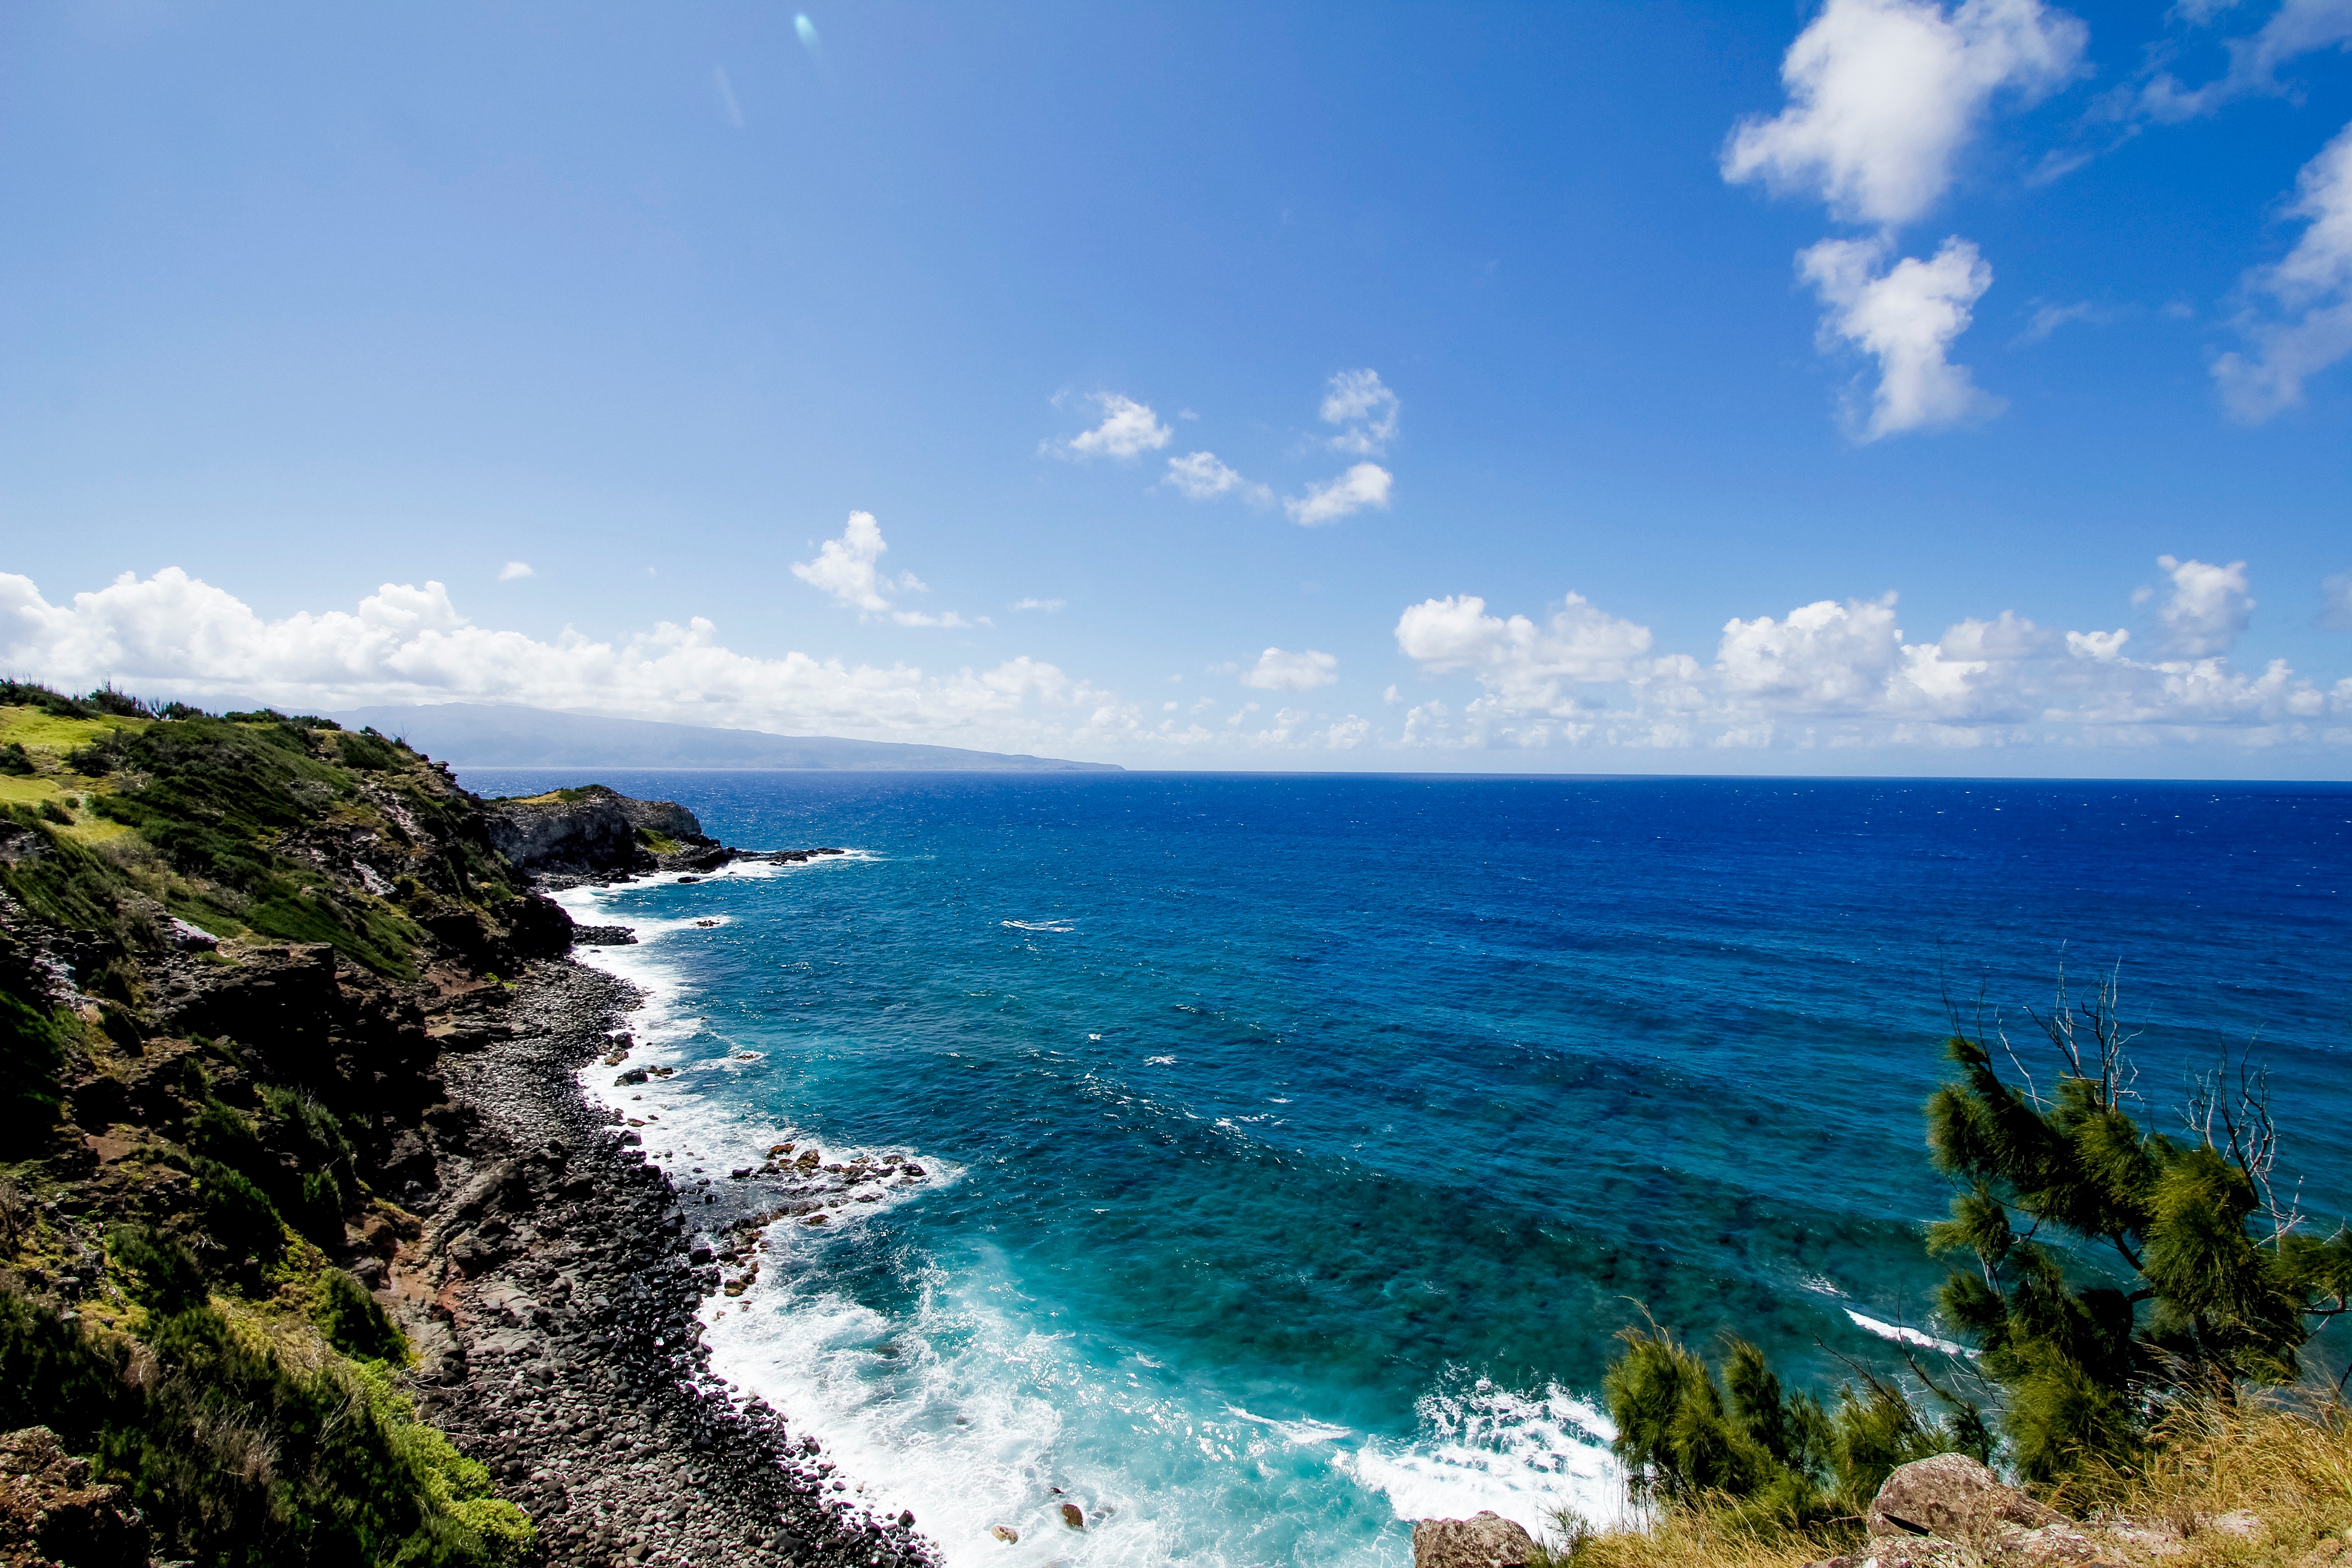
beach, sea, coast, ocean, horizon, sky, shore, wave, vacation, cliff, cove, bay, terrain, body of water, caribbean, cape, islet, landform, geographical feature, wind wave